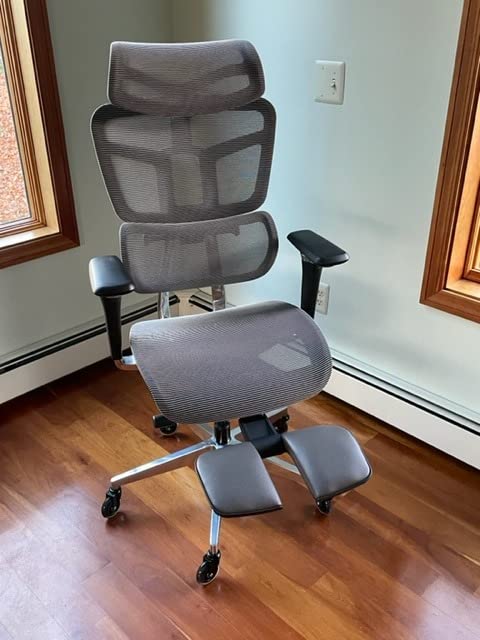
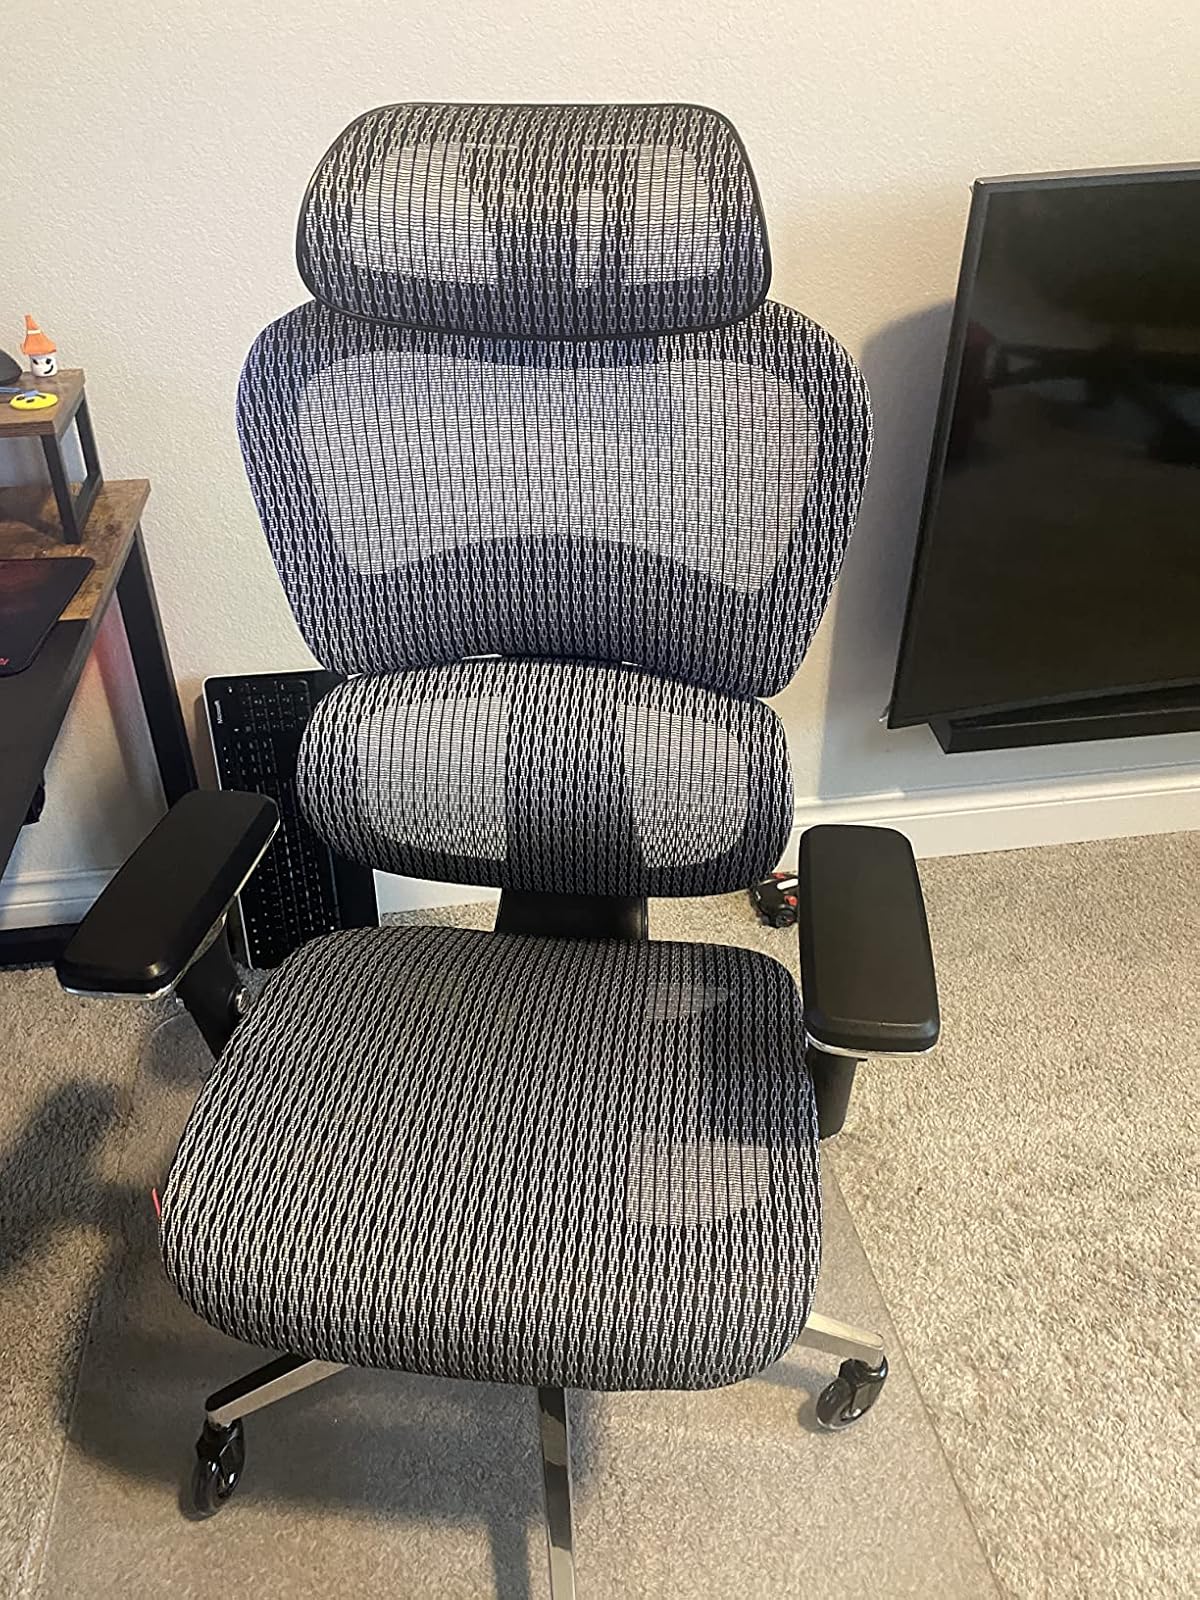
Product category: items_chair
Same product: no